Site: brandenburg
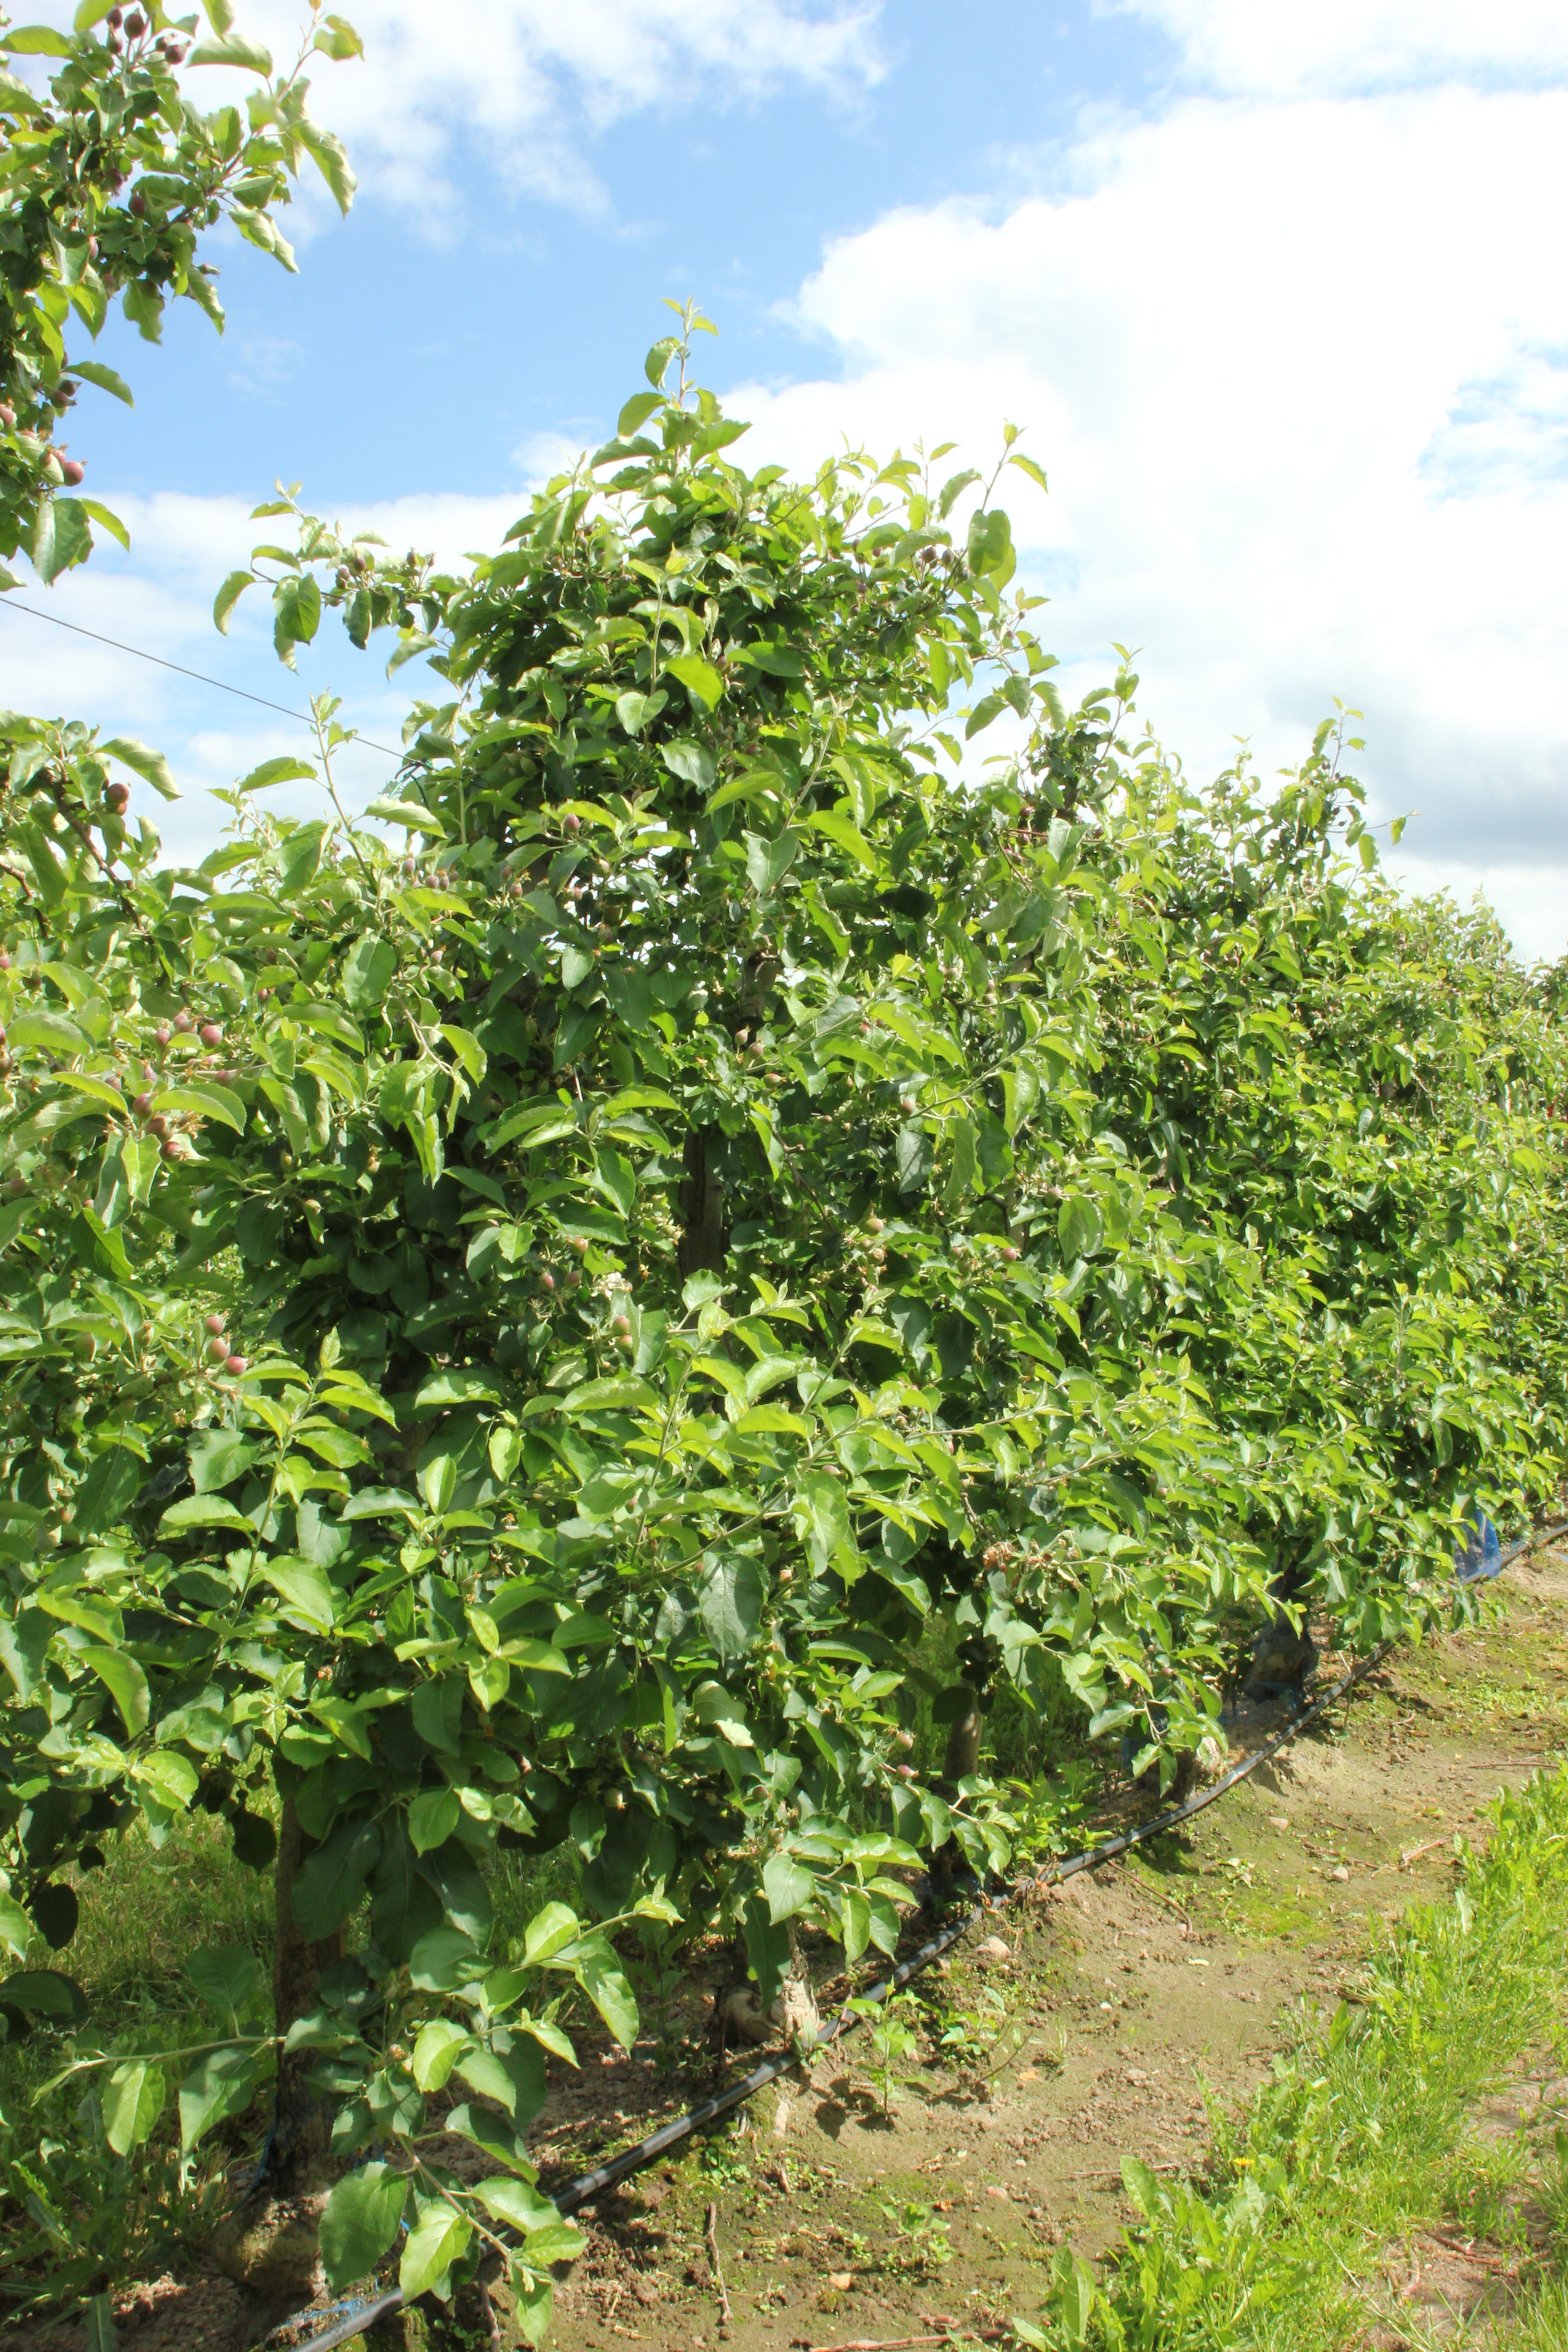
Growth stage (BBCH 72): Development of fruit